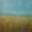
Label: plain